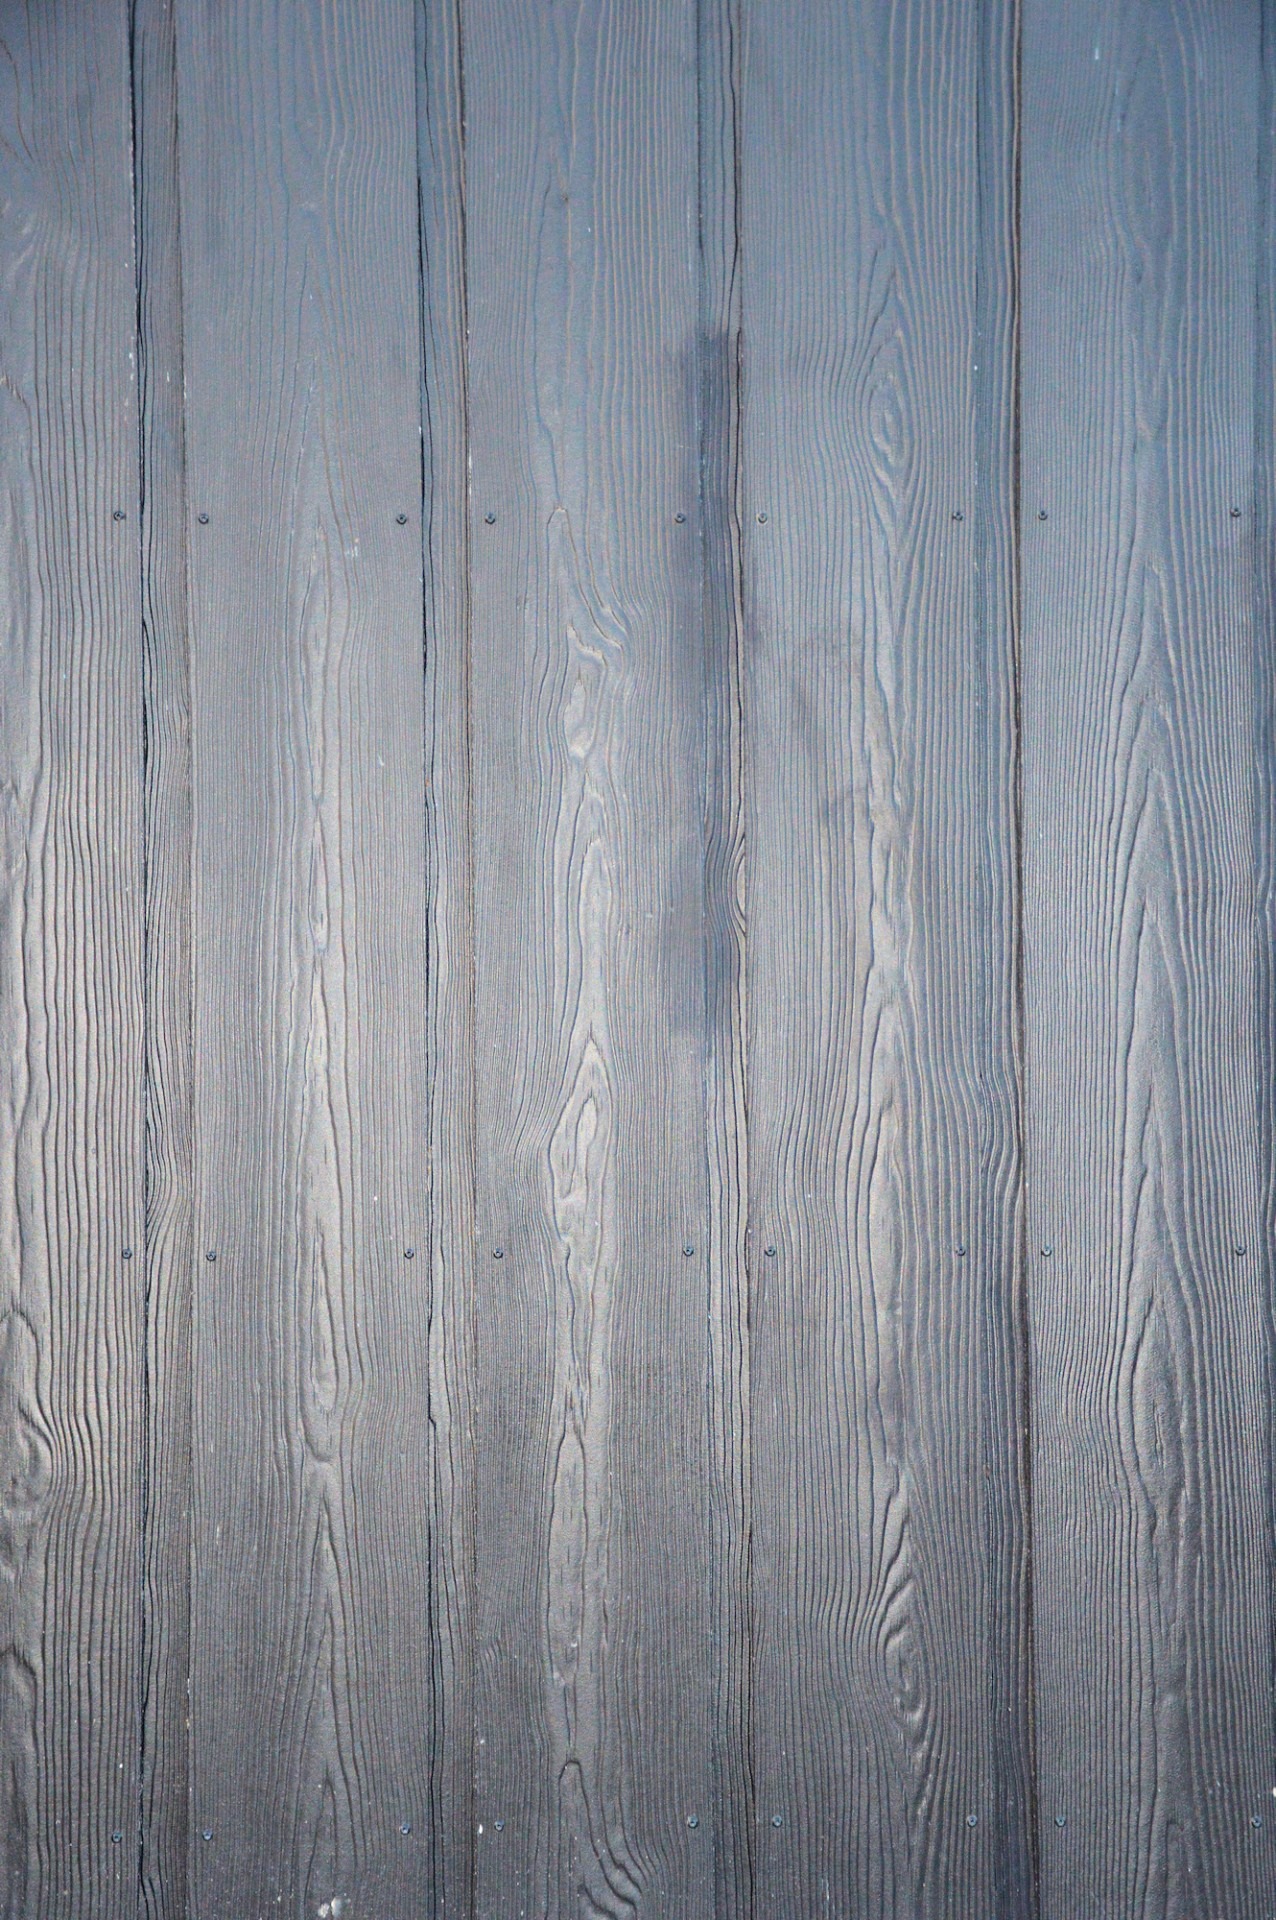
wood, vintage, texture, floor, decoration, pattern, symbol, blue, decor, modern, material, futuristic, interior design, background, design, hardwood, decorative, backdrop, abstraction, flooring, wood flooring, laminate flooring